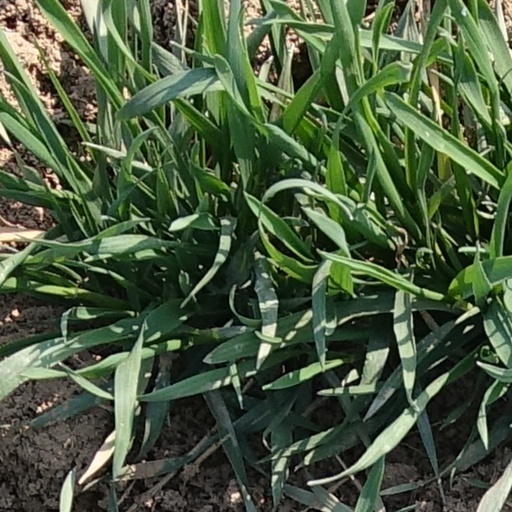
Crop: wheat